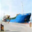
Label: ship